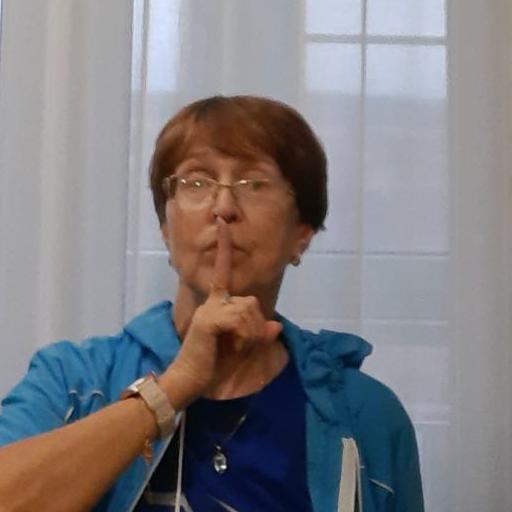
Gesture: mute